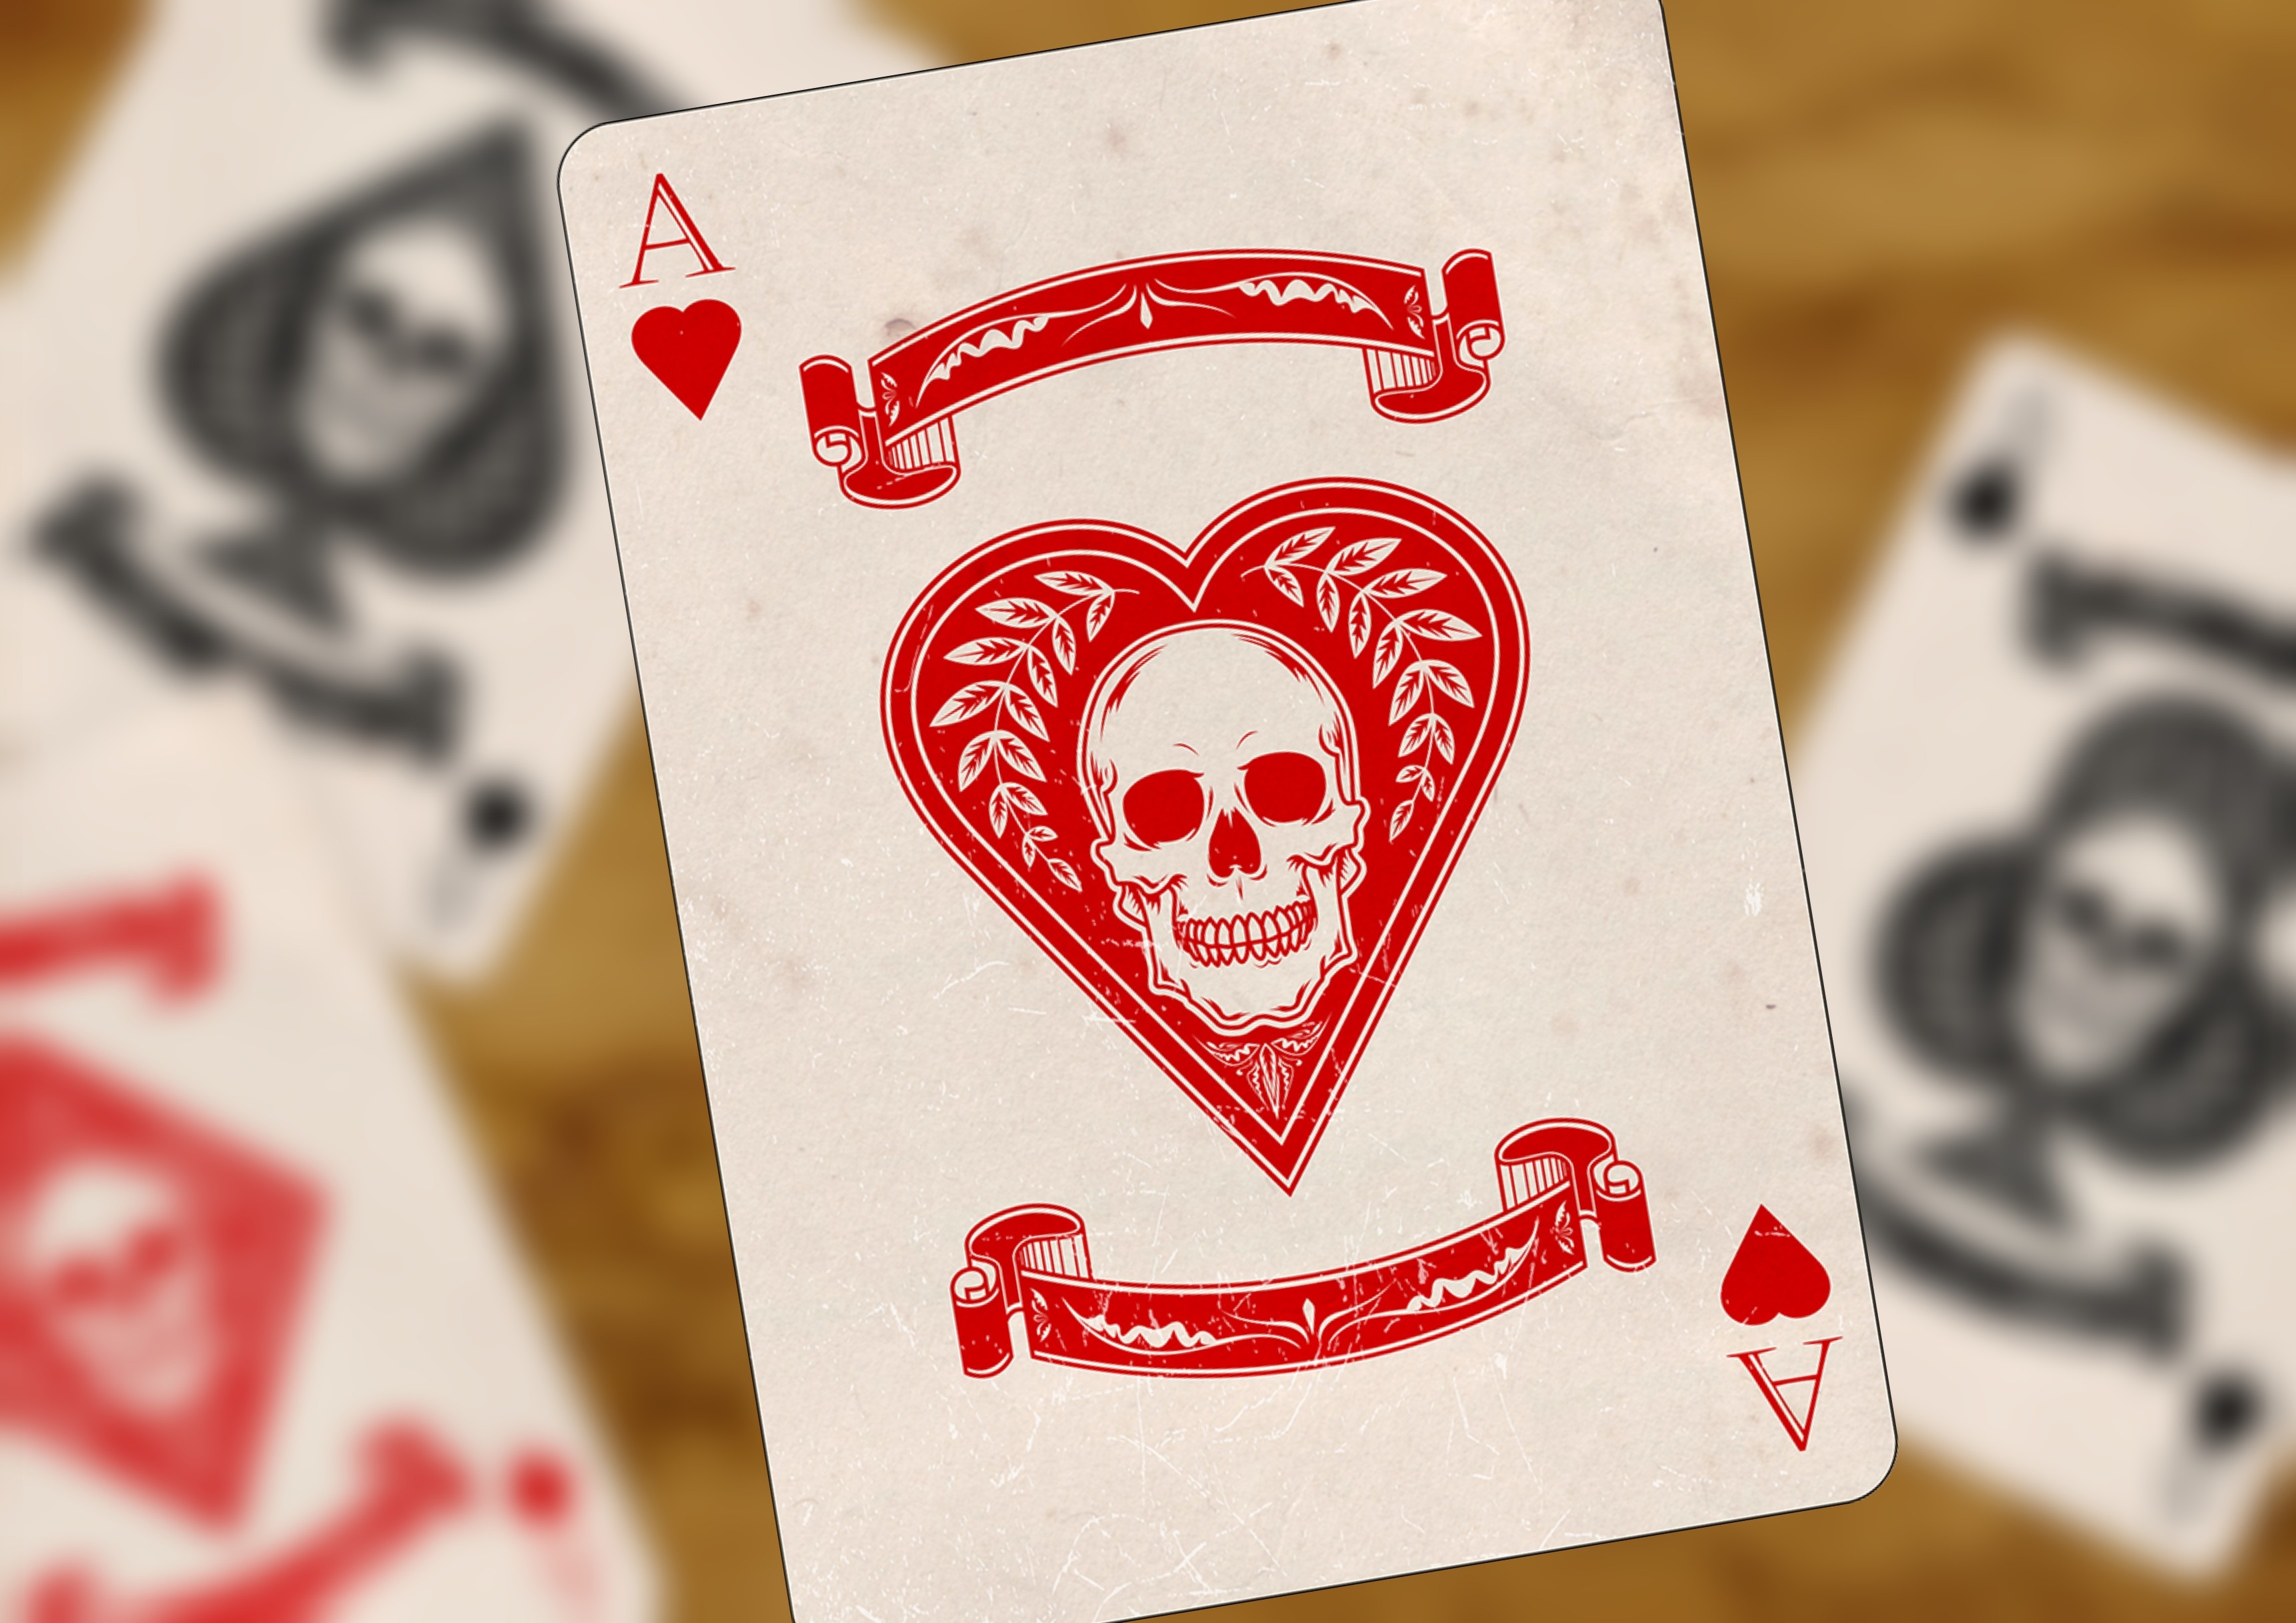
play, number, heart, red, cross, ace, brand, font, art, illustration, skat, calligraphy, gambling, diamonds, skull and crossbones, playing cards, t shirt, card game, pik